USS Intrepid (CV-11)

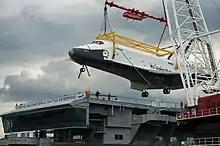
Space Shuttle Enterprise being lifted onto "Intrepid", June 2012

Plans originally called for "Intrepid" to be scrapped after decommissioning, but a campaign led by Michael D. Piccola, president of the nonprofit organization Odysseys in Flight saved the carrier and established her as a museum ship. In August 1982, the ship opened at Pier 86 on the Hudson River in New York City as the "Intrepid" Sea, Air & Space Museum. Four years later, "Intrepid" was officially designated as a National Historic Landmark.